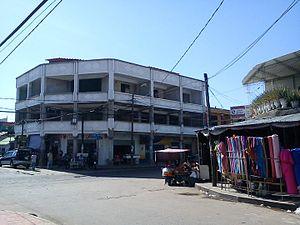
Montero est une ville du département de Santa Cruz, en Bolivie, et le chef-lieu de la province d'Obispo Santistevan. Elle est située à 48 km au nord de Santa Cruz de la Sierra, sur la rive droite du Río Piraí. Sa population s'élevait à 90 837 habitants en 2006.